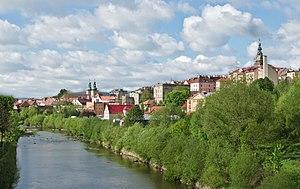
Le comté de Glatz fut un fief de la couronne de Bohême. Les fils du roi Georges de Bohême régnèrent en tant que comtes résidant à Glatz depuis 1459. Mis en gage par leurs descendants, Ferdinand II de Habsbourg, roi de Bohême, reprenait la propriété en 1567. Le comté fut conquis par les troupes prussiennes de Frédéric le Grand suite à la Iᵉʳ guerre de Silèsie en 1742.